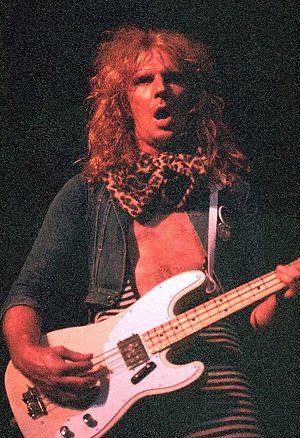
Arthur Harold Kane Jr. est un bassiste américain membre fondateur du groupe The New York Dolls de 1972 à 1975.